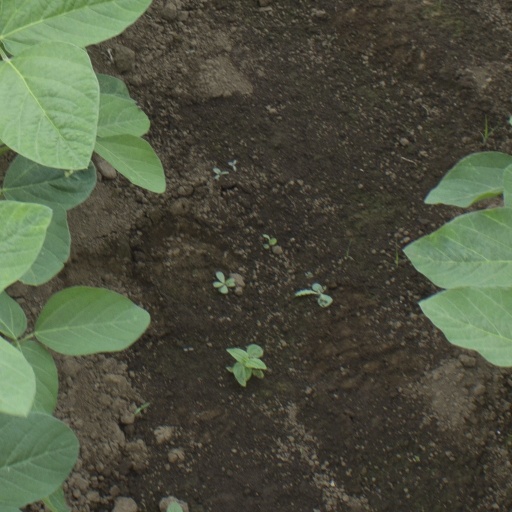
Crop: soybean